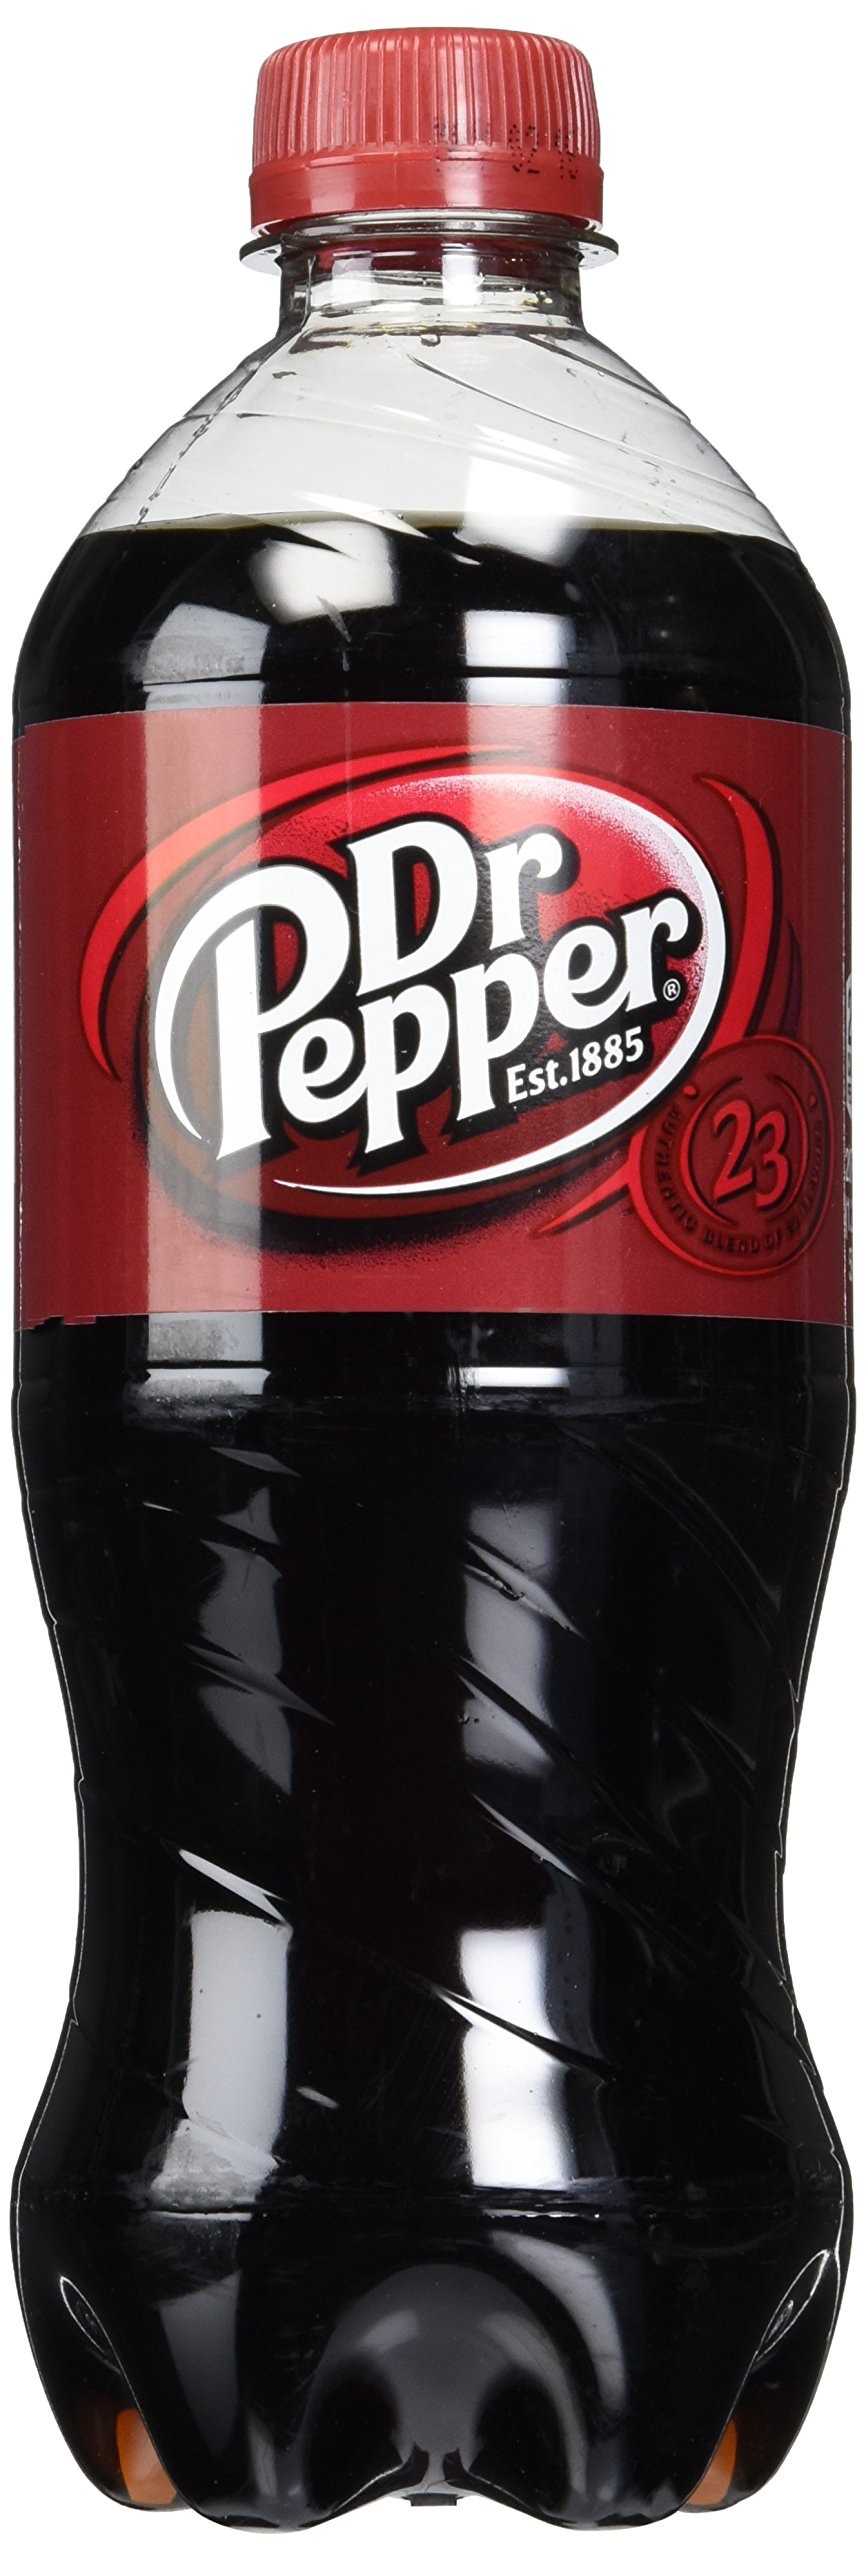
Item Name: Dr Pepper Soda, 20 Fl Oz, Pack of 24
Bullet Point 1: 20 fl oz bottles
Bullet Point 2: Caffeine Content: 41 mg
Bullet Point 3: Carbonated Water
Bullet Point 4: A deliciously unique flavor
Bullet Point 5: great alternative to traditional cola
Value: 480.0
Unit: Fl Oz

Price: 3.695